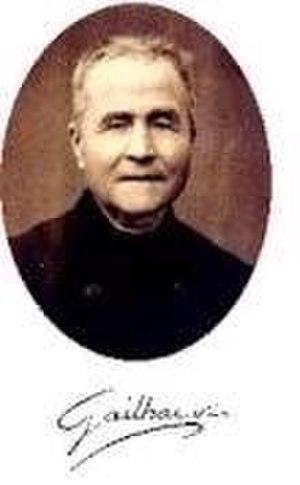
Jean Gailhac est un prêtre catholique français, fondateur de la congrégation des Religieuses du Sacré-Cœur de Marie, reconnu vénérable par l'Église catholique.